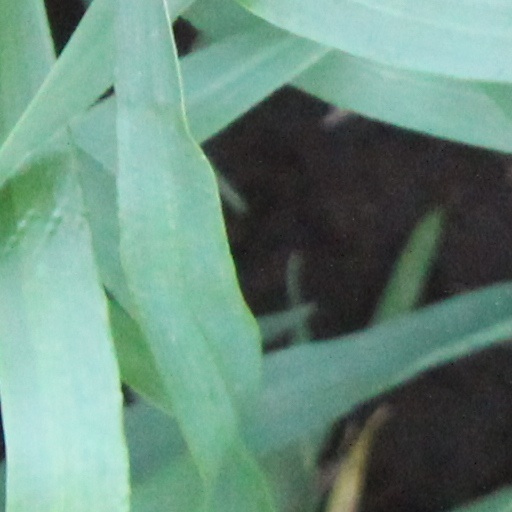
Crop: wheat